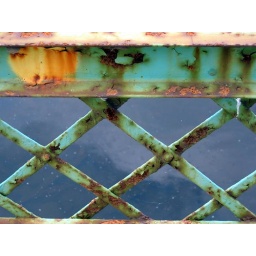
and another picture of the bridge against the river below. if you look closely, you can see strands of a spiderweb